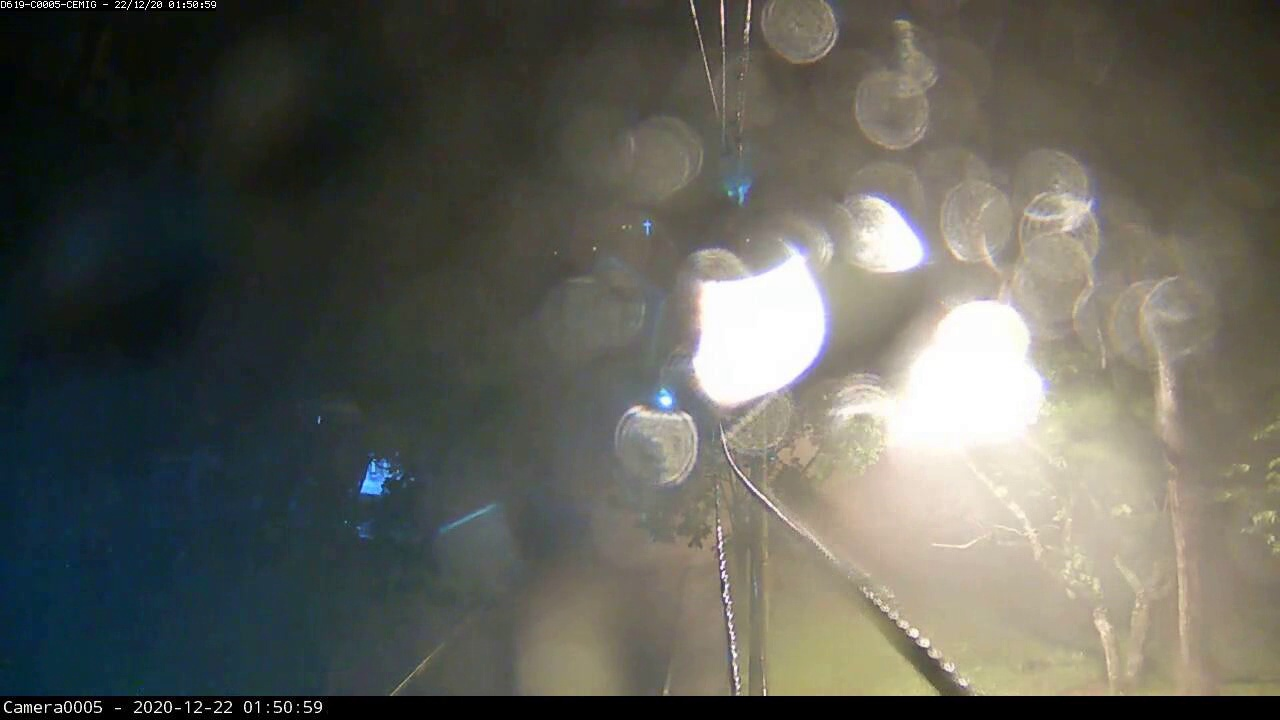
Fire: no
Smoke: no